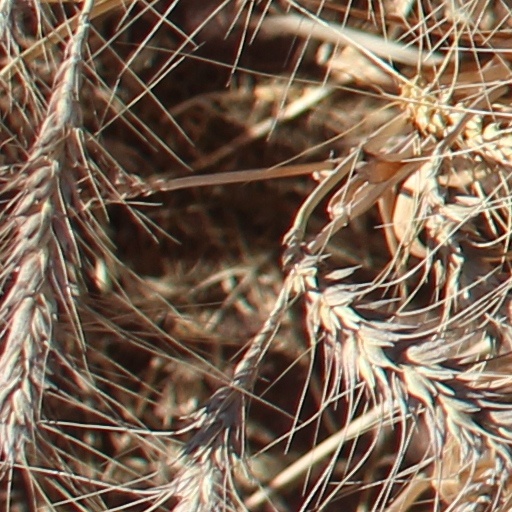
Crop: wheat